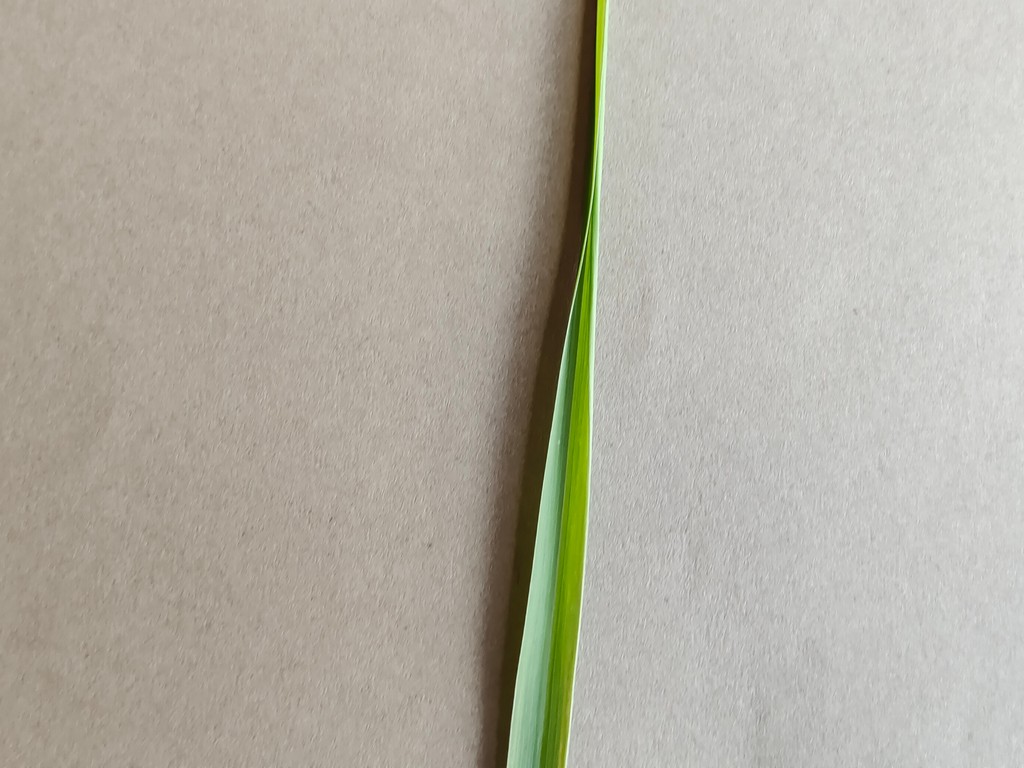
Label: Healthy